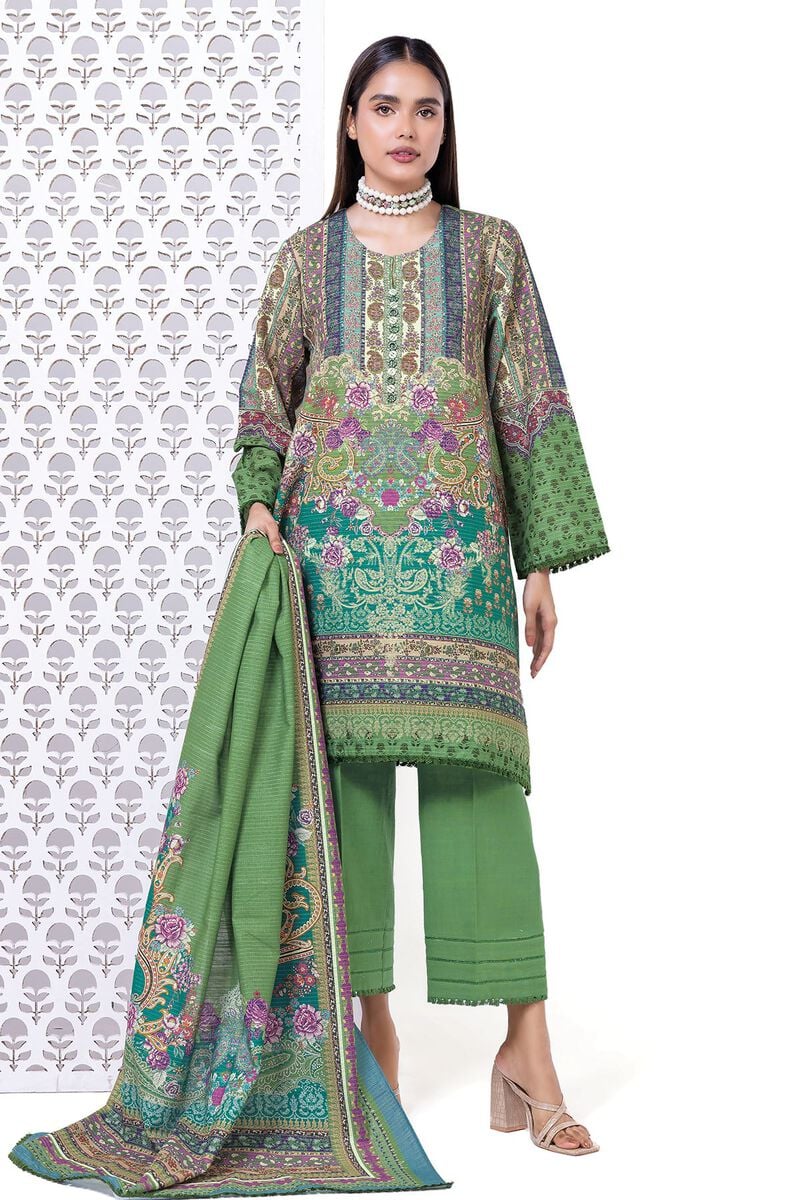
green multi embroidered salwar suit